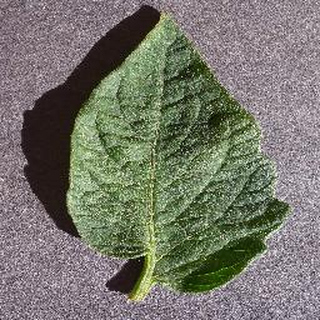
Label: healthy_tomato